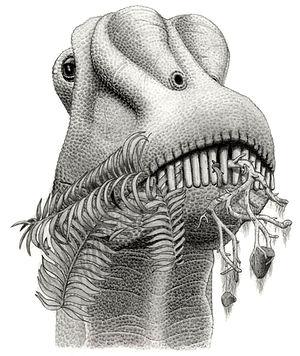
Un gastrolithe appelé aussi « pierre d'estomac » ou « caillou de gésier » est une pierre ou un petit caillou volontairement avalé par certaines espèces de vertébrés pour être stocké dans l'estomac ou le gésier.